Iłowo-Osada

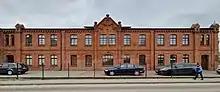
Historic location of the Nazi German transit camp in Iłowo-Osada awaiting renovation

Following the invasion of Poland by Nazi Germany, Iłowo became the location of one of three sub-camps of the Soldau concentration camp in nearby Działdowo. The Iłowo transit camp existed in 1941–45. Prisoners were held at a brick building (pictured) and the adjacent barracks.